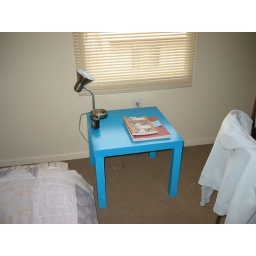
i liked the table so much I bought another in cheery blue (Lack table, $13 at ikea!)